Renewable energy in Vietnam

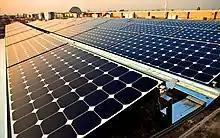
Intel Solar Installation Vietnam

By the end of July 2021, the total solar power installed capacity was about 19,400 MWp (of which nearly 9,300 MWp is rooftop solar power), equivalent to about 16,500 MW, accounting for about 25% of the total installed capacity of all sources in the national power system.